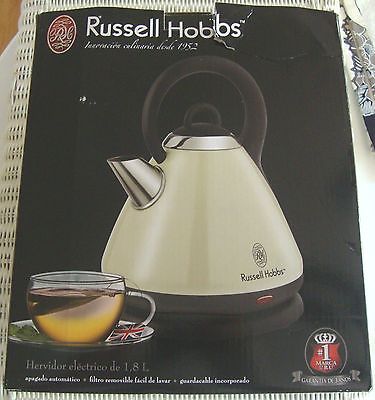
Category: kettle